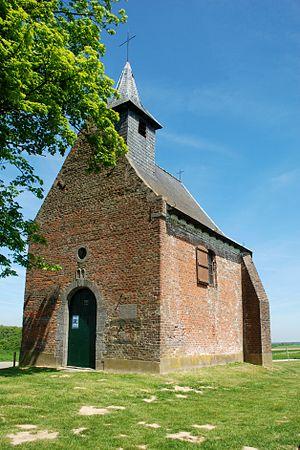
Belgique - Bousval - Chapelle du Try-au-Chêne
La chapelle du Try-au-Chêne, également appelée chapelle de Notre-Dame de Hault, est une chapelle rurale située à Bousval, village dépendant de la ville belge de Genappe, en Brabant wallon.